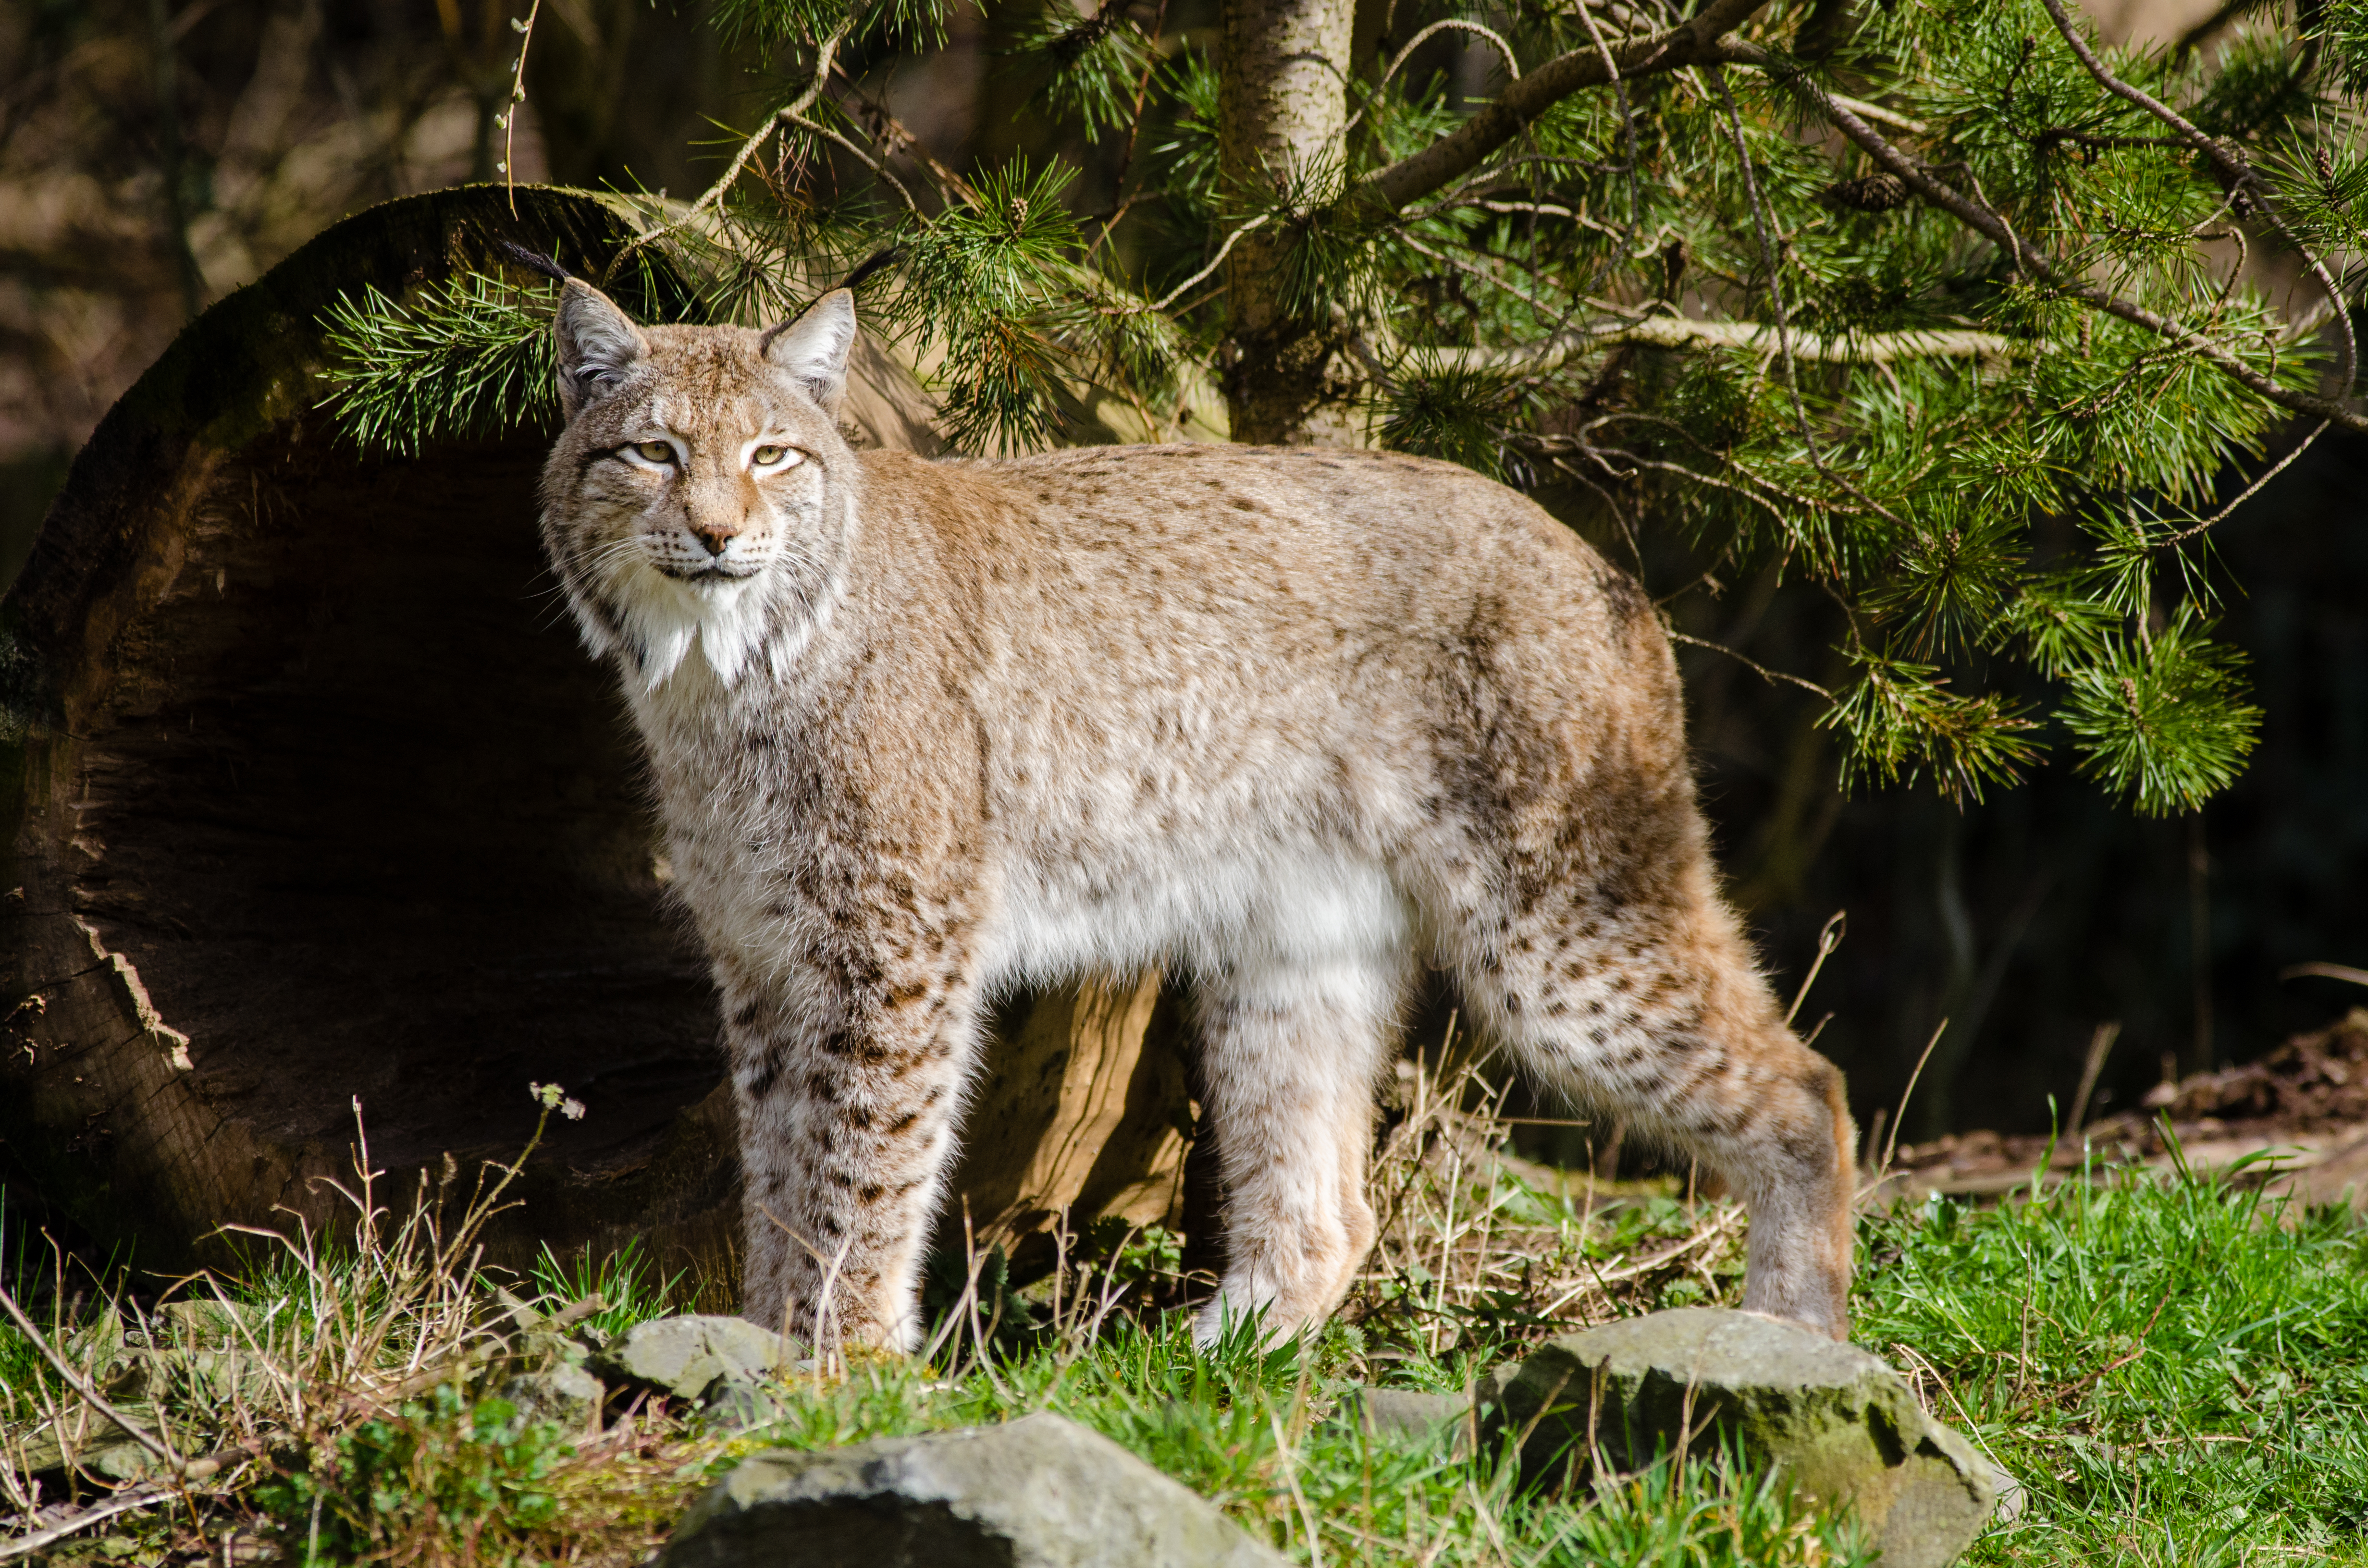
wildlife, zoo, cat, feline, mammal, nikon, fauna, whiskers, ears, vertebrate, germany, deutschland, katze, d7000, tierpark, ohren, lynx, luchs, bobcat, puma, wild cat, small to medium sized cats, cat like mammal